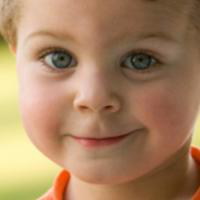
Age group: age 01-10